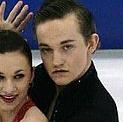
Age: 18